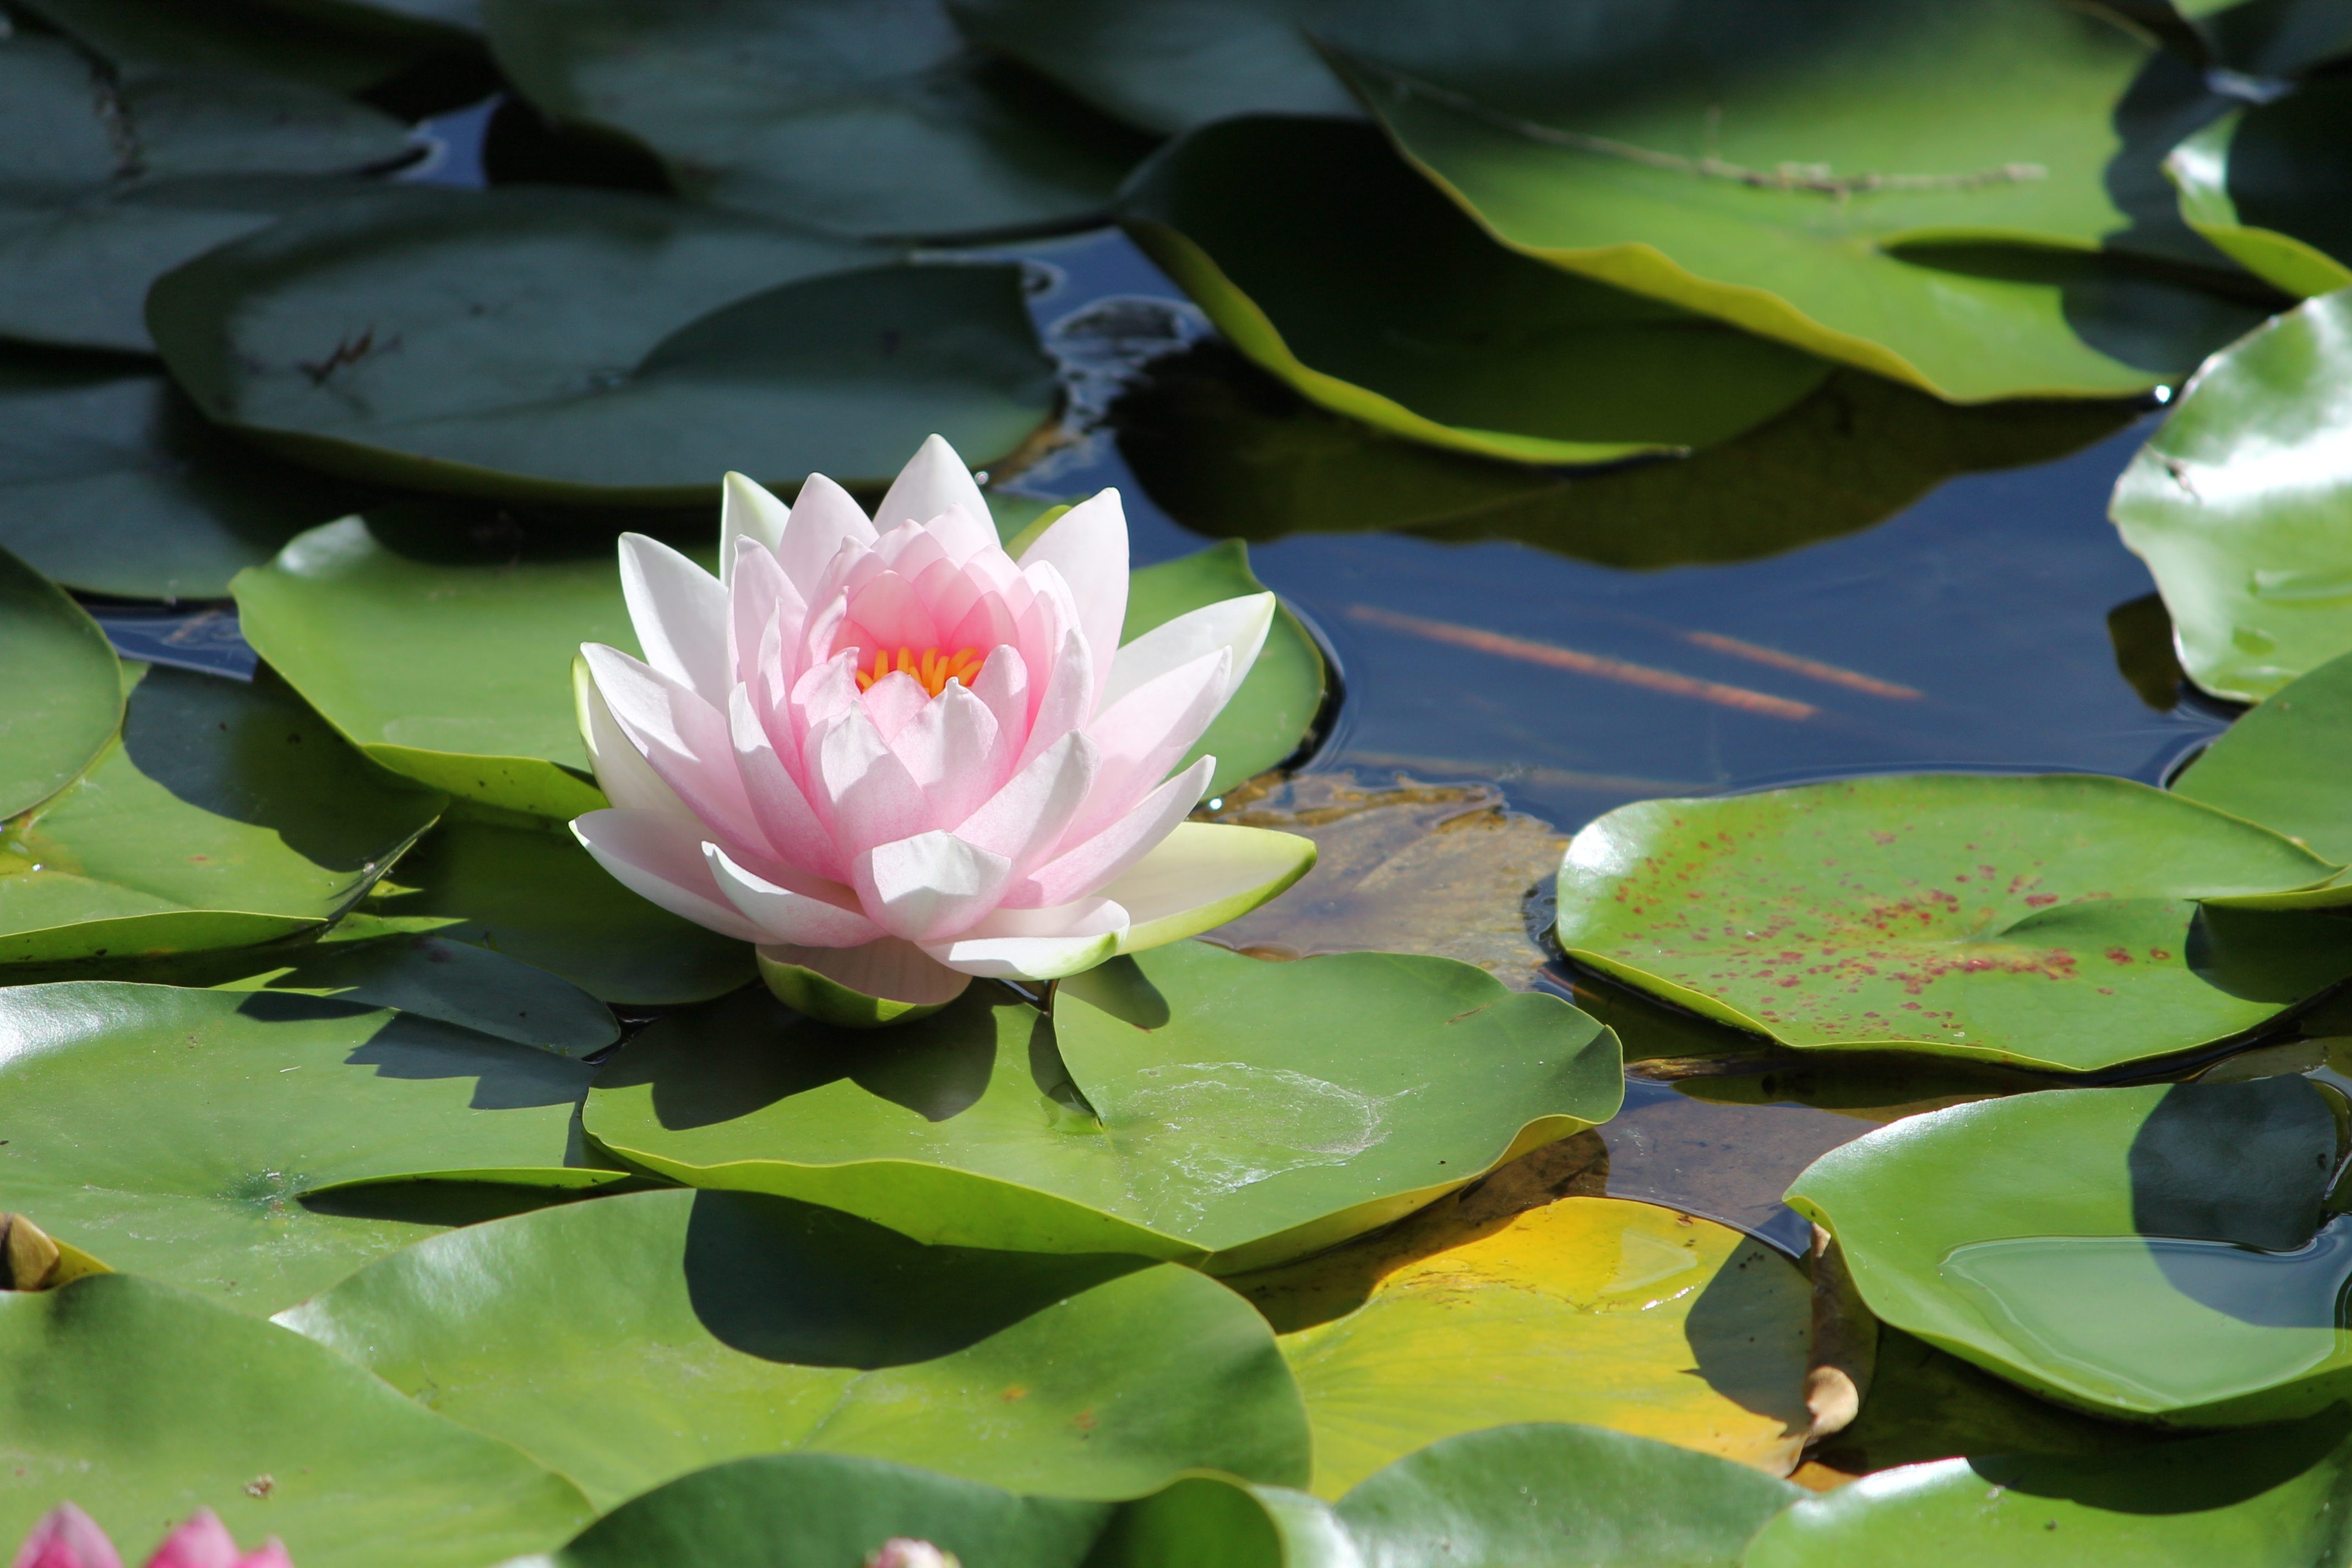
water, blossom, plant, white, leaf, flower, petal, pond, green, botany, garden, pink, sacred lotus, aquatic plant, flora, outdoors, lotus, lily, oriental, flowering plant, water lilly, land plant, lotus family, proteales